Grateful Dead

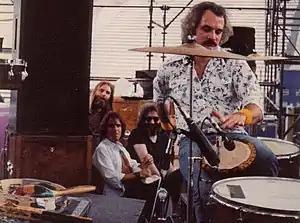
Grateful Dead members in the early 1980s: Brent Mydland, Bob Weir, and Jerry Garcia watch Bill Kreutzmann play the drums. Not pictured: Phil Lesh and Mickey Hart.

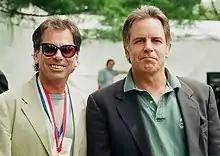
Mickey Hart and Bob Weir at the 200th celebration of the founding of the Library of Congress in Washington, D.C., in 2000

The Grateful Dead formed during the era when bands such as the Beatles, the Beach Boys and the Rolling Stones were dominating the airwaves. "The Beatles were why we turned from a jug band into a rock 'n' roll band", said Bob Weir. "What we saw them doing was impossibly attractive. I couldn't think of anything else more worth doing." Former folk-scene star Bob Dylan had recently put out a couple of records featuring electric instrumentation. Grateful Dead members have said that it was after attending a concert by the touring New York City band the Lovin' Spoonful that they decided to "go electric" and look for a "dirtier" sound. Jerry Garcia and Bob Weir (both of whom had been immersed in the American folk music revival of the late 1950s and early 1960s), were open-minded about the use of electric guitars.